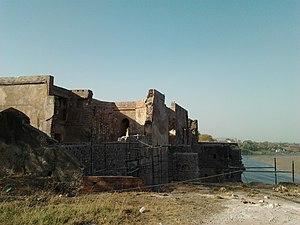
Burhanpur est une ville indienne située dans l'État du Madhya Pradesh et chef-lieu du district du même nom. En 2011, sa population était de 210 891 habitants.